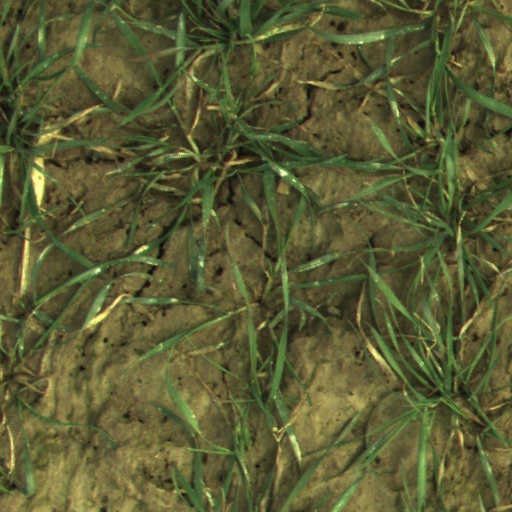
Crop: wheat